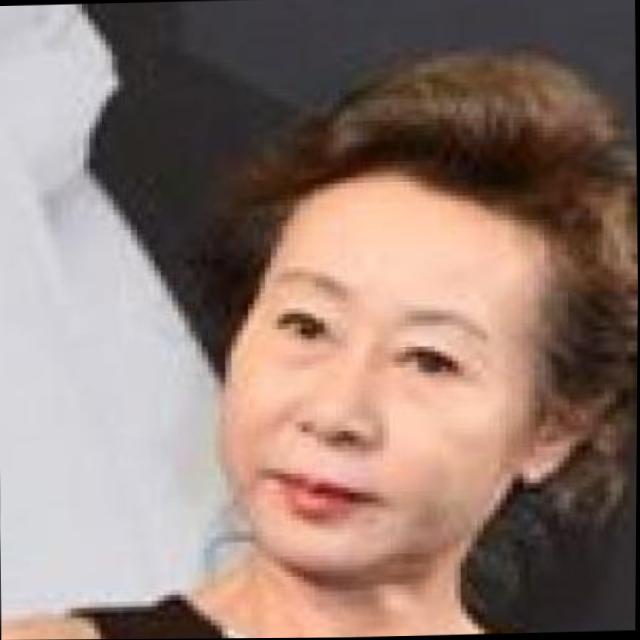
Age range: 45-64